1970s in jazz

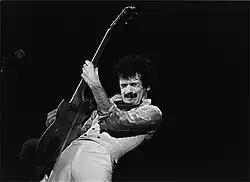
Carlos Santana, one of the pioneers of the Latin jazz-fusion genre

Miles Davis made the breakthrough into fusion in the 1970s with his album "Bitches Brew". Musicians who worked with Davis formed the four most influential fusion groups: Weather Report and Mahavishnu Orchestra emerged in 1971 and were soon followed by Return to Forever and The Headhunters. Although jazz purists protested the blend of jazz and rock, some of jazz's significant innovators crossed over from the contemporary hard bop scene into fusion. Jazz fusion music often uses mixed meters, odd time signatures, syncopation, and complex chords and harmonies. In addition to using the electric instruments of rock, such as the electric guitar, electric bass, electric piano, and synthesizer keyboards, fusion also used the powerful amplification, "fuzz" pedals, wah-wah pedals, and other effects used by 1970s-era rock bands. Notable performers of jazz fusion included Miles Davis, keyboardists Joe Zawinul, Chick Corea, Herbie Hancock, vibraphonist Gary Burton, drummer Tony Williams, violinist Jean-Luc Ponty, guitarists Larry Coryell, Al Di Meola, John McLaughlin and Frank Zappa, saxophonist Wayne Shorter, and bassists Jaco Pastorius and Stanley Clarke. Jazz fusion was also popular in Japan where the band Casiopea released over thirty albums praising Jazz Fusion.